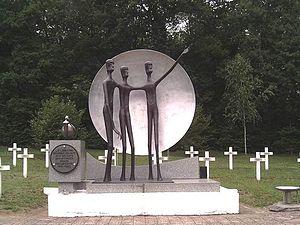
Valleroy est une commune française située dans le département de Meurthe-et-Moselle, en région Grand Est.
Amilcar Zannoni né le 7 août 1922 à Bagno di Romagna en Émilie-Romagne et mort le 6 juin 2009 à Moutiers en Meurthe-et-Moselle est un sculpteur français d'origine italienne qui s'est spécialisé dans la sculpture sur acier.
En France, une nécropole nationale est un cimetière militaire appartenant à l’État français.